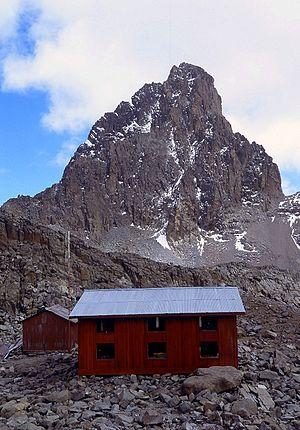
Le mont Kenya, dont le nom signifie « montagne de l'autruche » chez les Wakamba, une des populations vivant à ses pieds, est le point culminant du Kenya et le deuxième plus haut sommet d'Afrique, derrière le Kilimandjaro. Les plus hautes cimes culminent à 5 199 mètres à la pointe Batian, 5 188 mètres à la pointe Nelion et 4 985 mètres à la pointe Lenana. Il se situe au centre du pays, juste au sud de l'équateur, à approximativement 150 kilomètres au nord-nord-est de la capitale Nairobi.